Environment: real
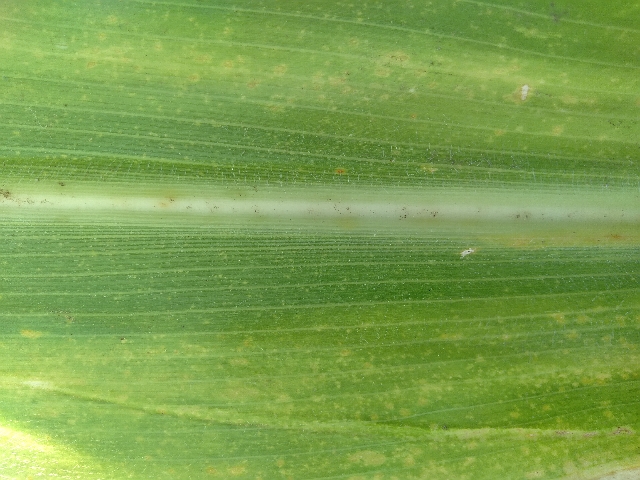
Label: lethal_necrosis